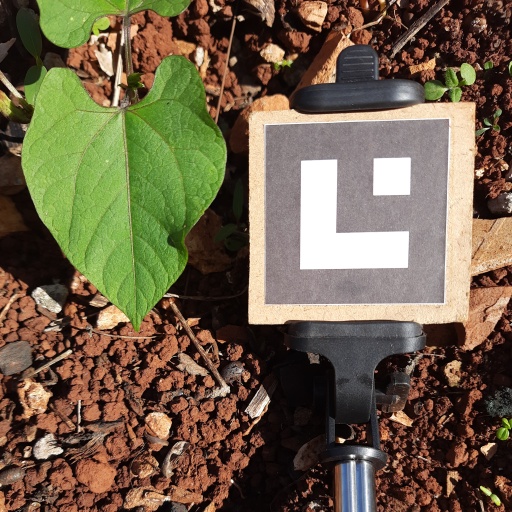
Observations: wavy surface, no eating holes, under sunlight